Superjews

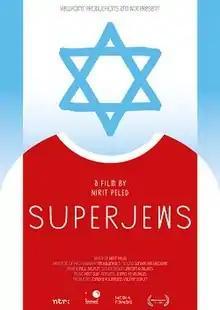

Superjews is a 2013 documentary film produced and directed by independent Israeli-Dutch filmmaker Nirit Peled.